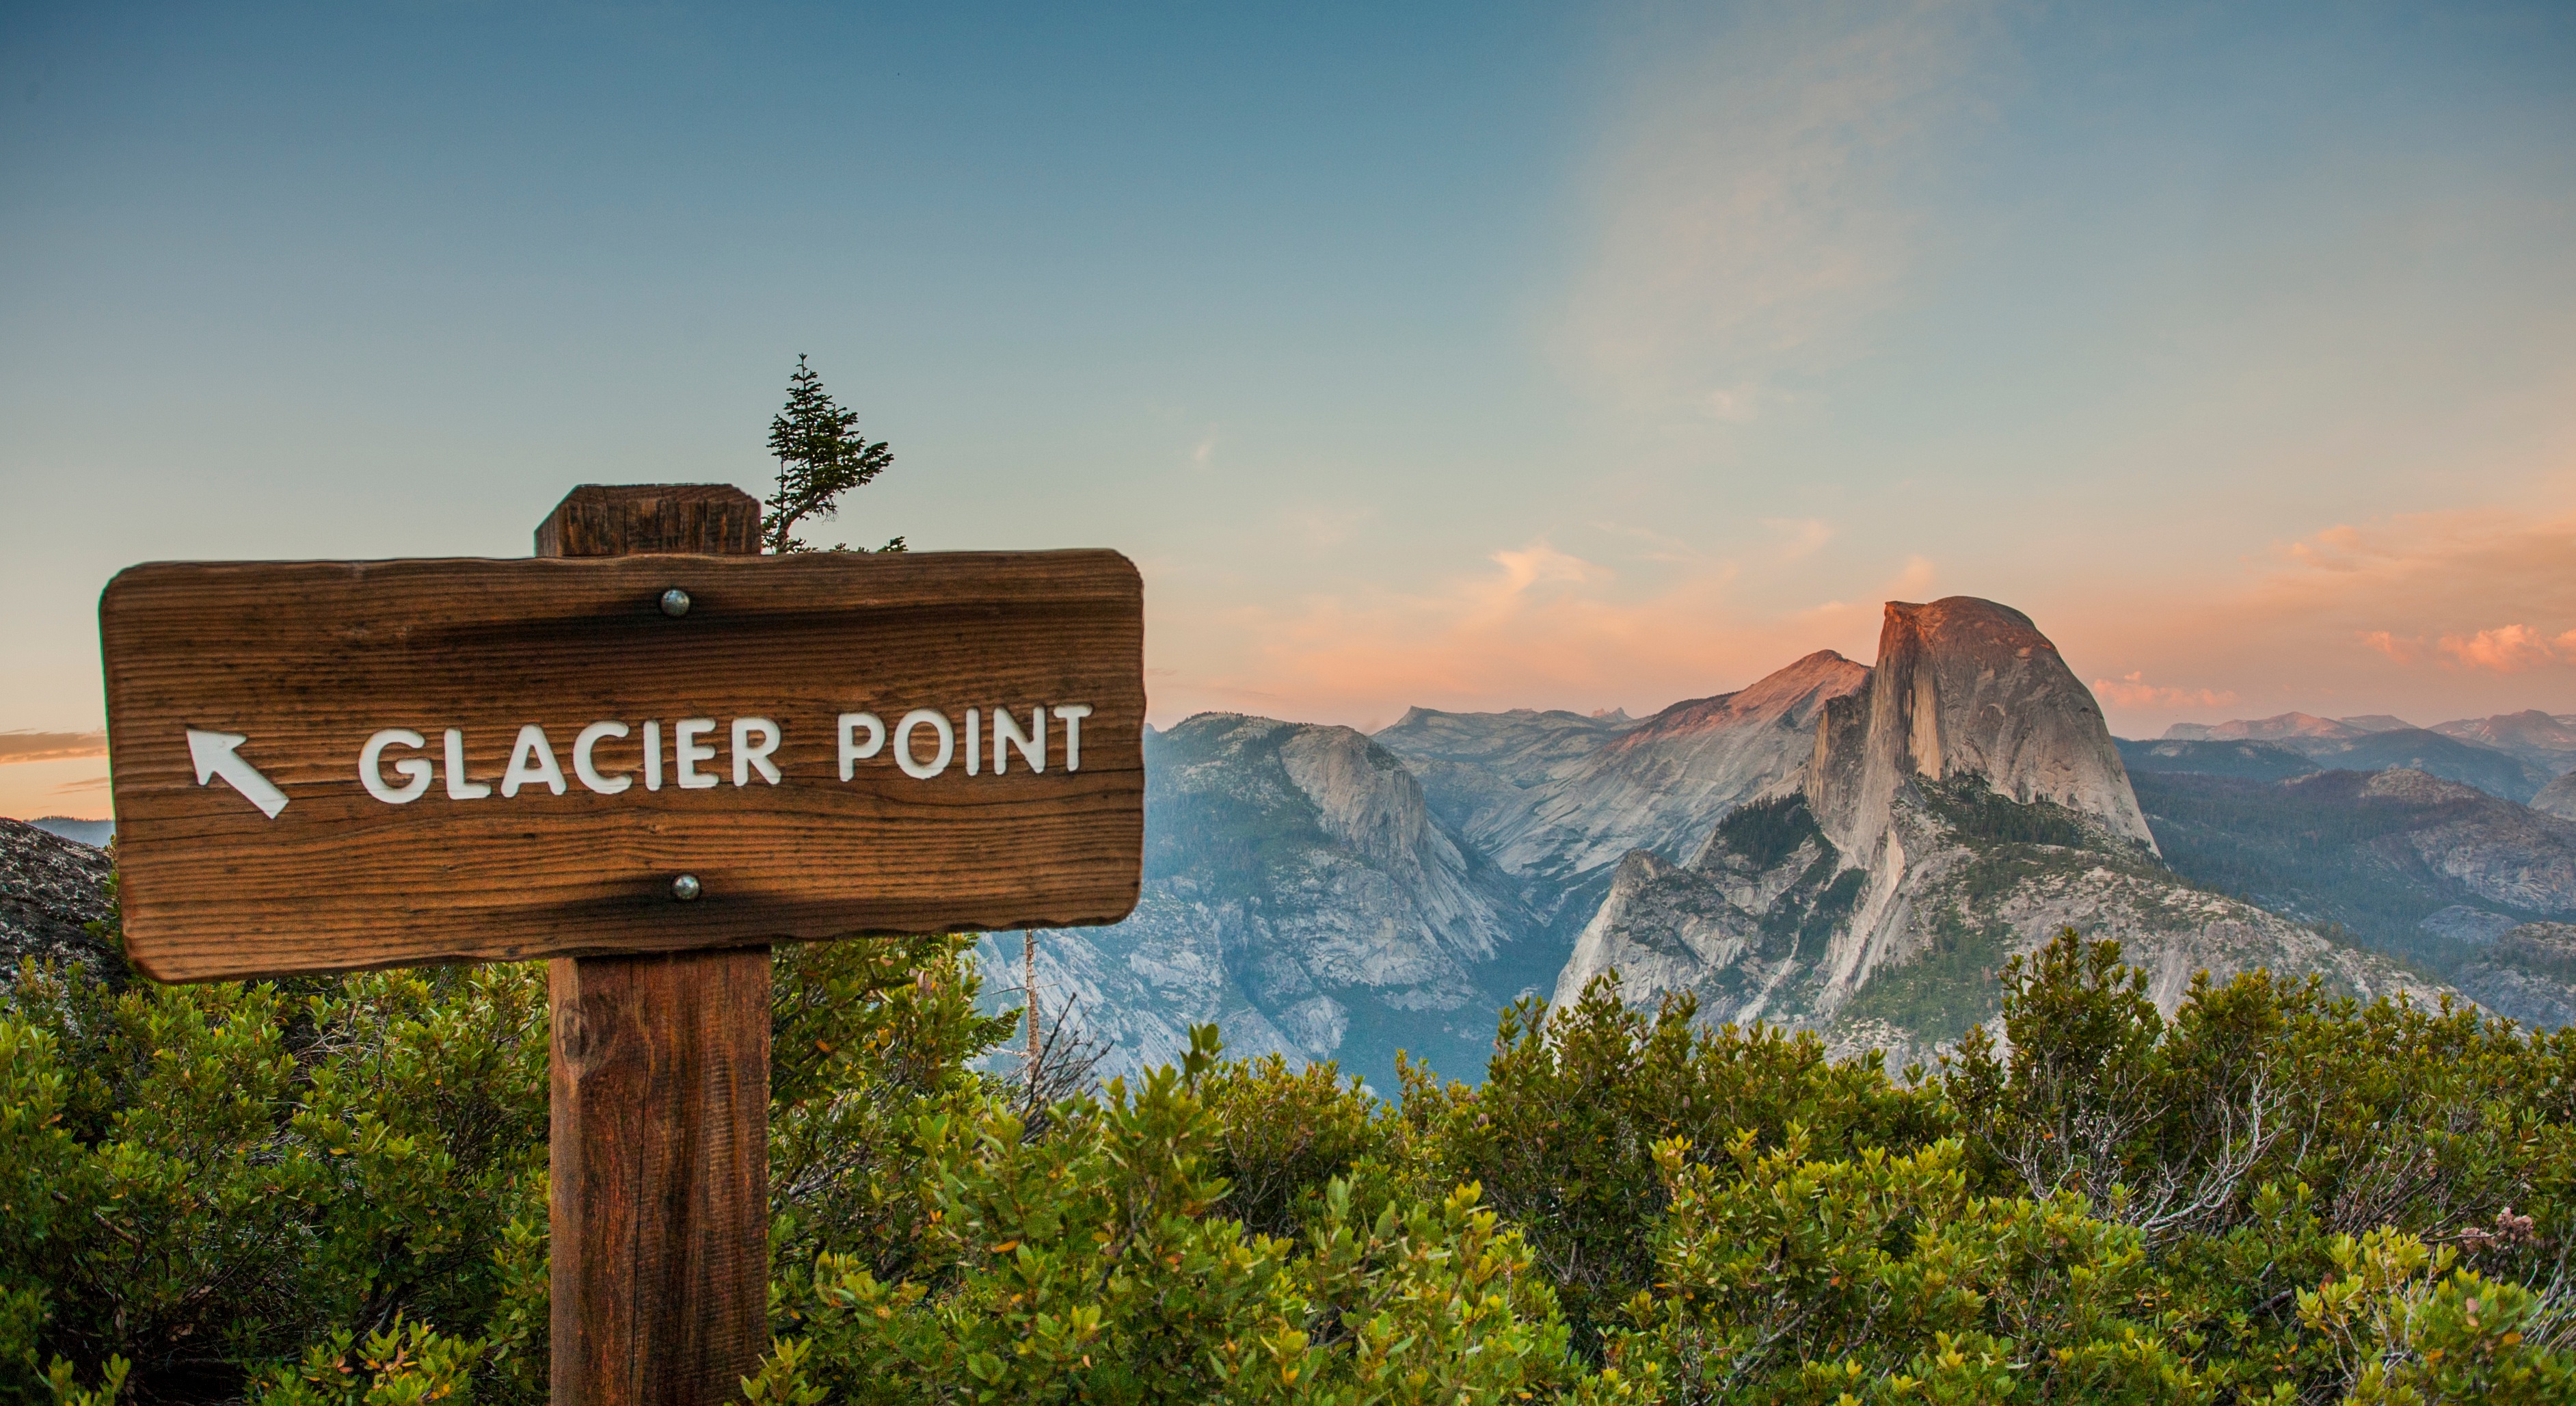
wilderness, mountain, morning, adventure, mountain range, national park, mountainous landforms